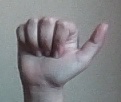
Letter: dhad